Castle Rushen

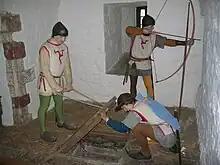
Castle Rushen's portcullis chamber with so-called "murder holes" to attack intruders trapped between the two portcullis

The keep of Castle Rushen's first line of defence is an outer wall, high and thick. Attached to the wall are five towers, which in the post-defensive era of Castle Rushen were used for civilian administrative functions. The keep itself has walls thick at the base and thick at the top. Four towers sit atop the keep, the main one in the north rising to a height of and other three to around .